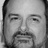
Emotion: neutral